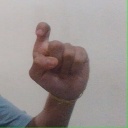
अक्षर: इ